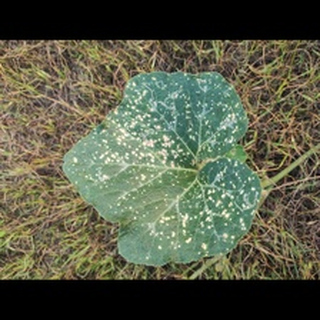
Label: pumpkin_powdery_mildew